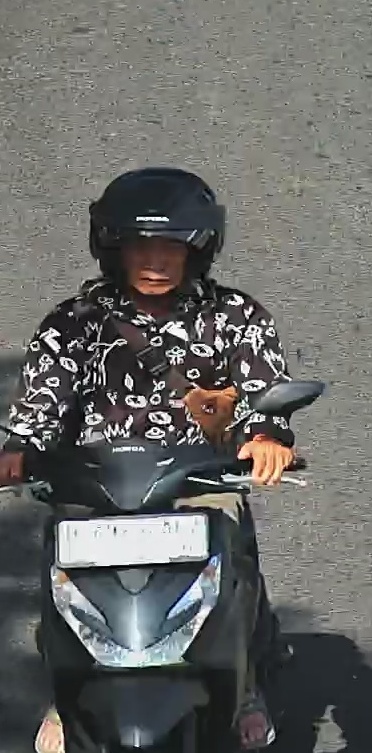
person-with-helmet: 1
person-without-helmet: 0